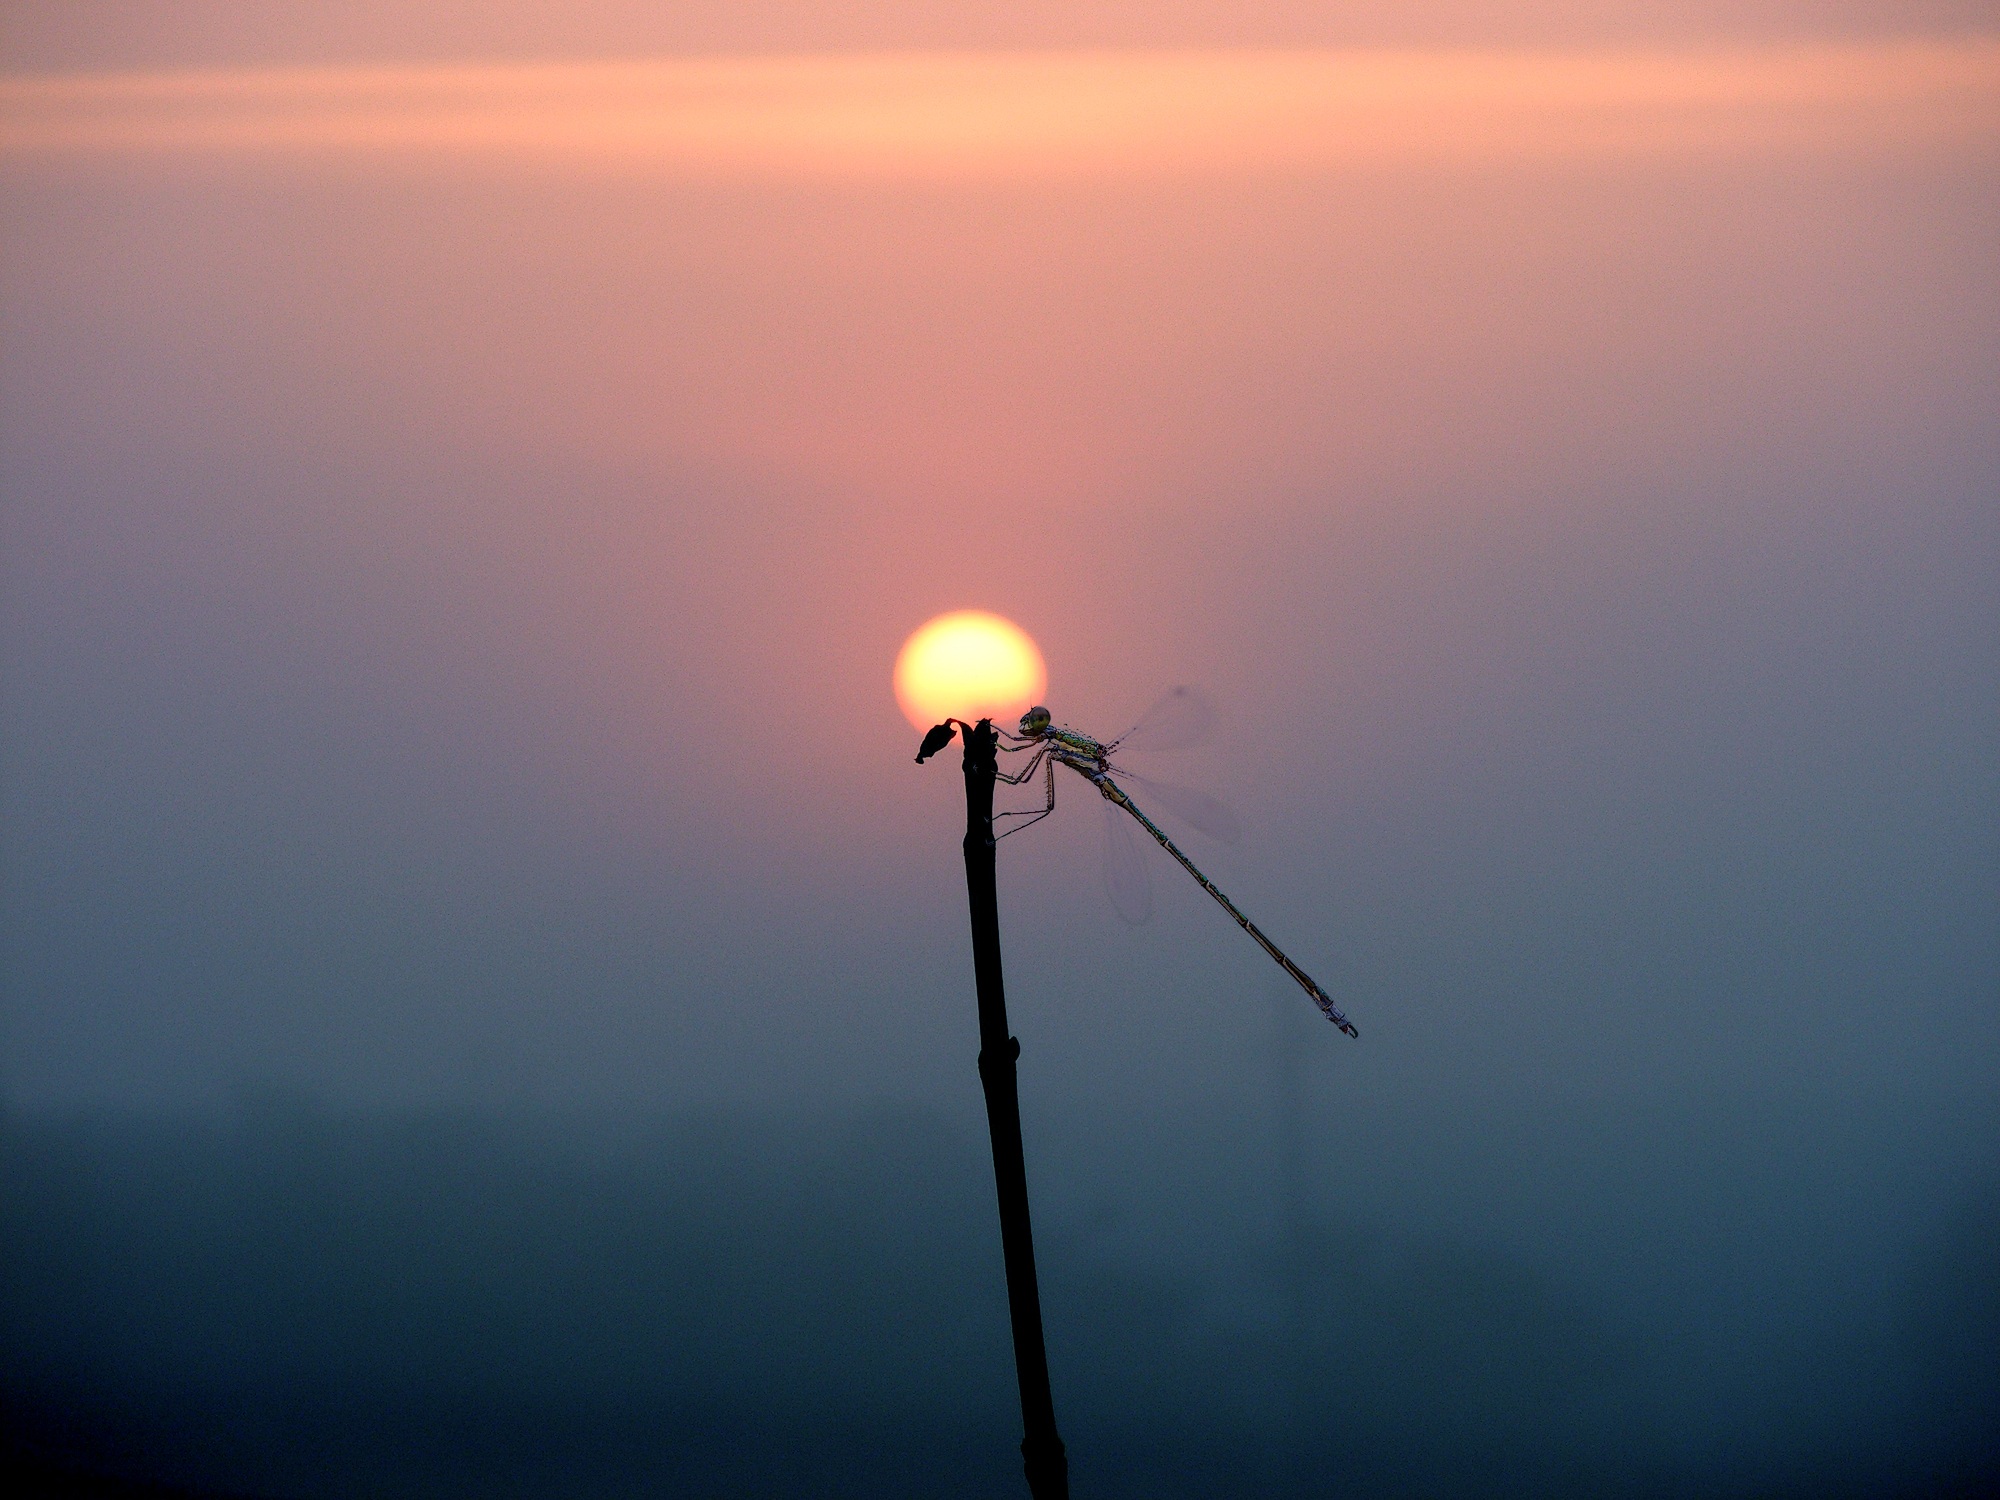
sea, horizon, branch, light, cloud, sky, sun, sunrise, sunset, mist, sunlight, morning, flower, wind, dawn, atmosphere, animal, summer, dusk, line, reflection, insect, men, dragonfly, macro photography, properties, artistic conception, atmospheric phenomenon, atmosphere of earth, lestes song, small emerald damselfly